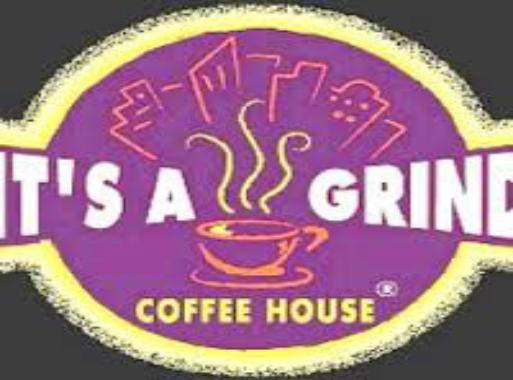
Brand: It's a Grind Coffee House
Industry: Food